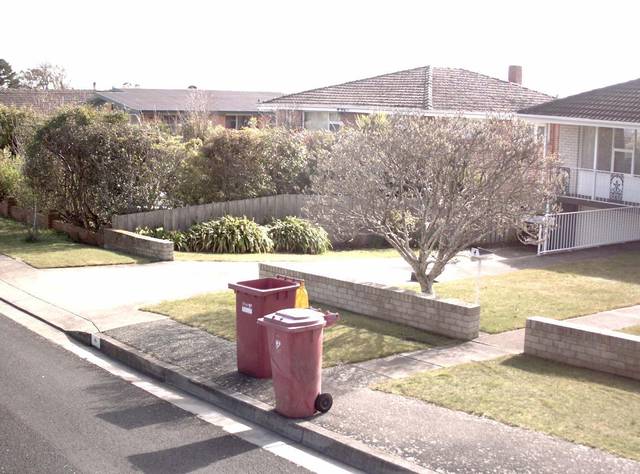
Region: Australia
Coordinates: -41.454, 147.125